Galactic North

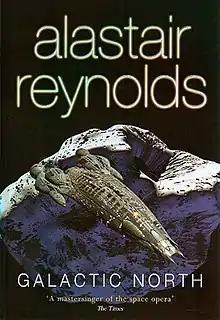
Cover of the original 2006 edition

Galactic North is a collection of science fiction short stories by British author Alastair Reynolds, published by Gollancz in 2006. It comprises most of Reynold's short stories and novellas set in the Revelation Space universe.